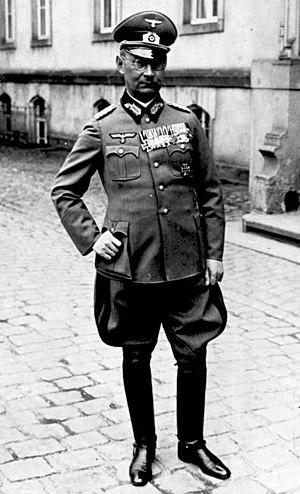
Le complot du 20 juillet 1944 est une tentative d'assassinat visant Adolf Hitler, planifiée par des conjurés civils et militaires souhaitant le renversement du régime nazi afin de pouvoir négocier la fin de la Seconde Guerre mondiale avec les puissances alliées.
Friedrich Olbricht est un General der Infanterie allemand, né le 4 octobre 1888 à Leisnig et mort exécuté le 21 juillet 1944 à Berlin.